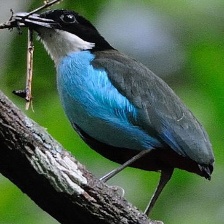
Species: AZURE BREASTED PITTA
Scientific name: PITTA STEERII